No More Blood

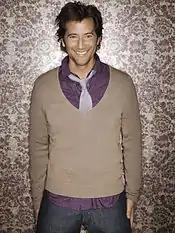
Henry Ian Cusick returned to the series playing Stephen Finch.

The episode was written by Heather Mitchell and directed by Randy Zisk. The episode focuses on the continuing auction of Olivia on the free market and how everyone tries to rescue her. Showrunner Shonda Rhimes explained on Twitter that the twelfth and thirteenth episodes were one extended episode and was therefore divided into two episodes; "Gladiators Don't Run" and "No More Blood".